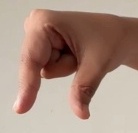
ASL sign: Q